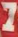
Number: 7